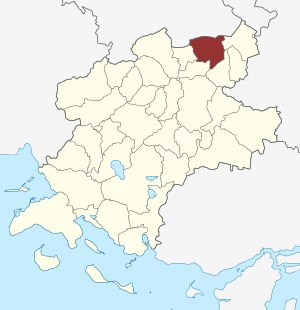
Sønder Nærå Sogn
Sognets placering
Sønder Nærå Sogn er et sogn i Midtfyn Provsti. Sognet ligger i Faaborg-Midtfyn Kommune. Indtil kommunalreformen i 2007 lå det i Årslev Kommune og indtil kommunalreformen i 1970 lå det i Åsum Herred. I Sønder Nærå Sogn ligger Sankt Mikaels Kirke og Sdr. Nærå Valgmenighedskirke.